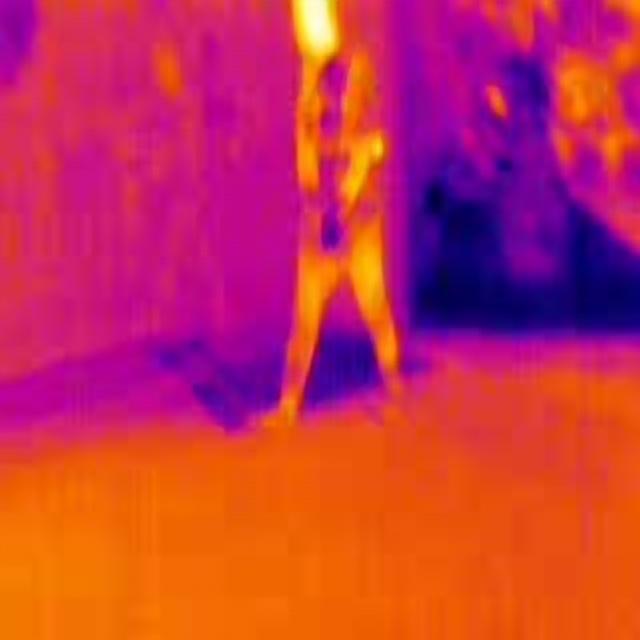
Detected objects:
label: person